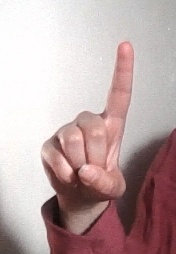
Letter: bb